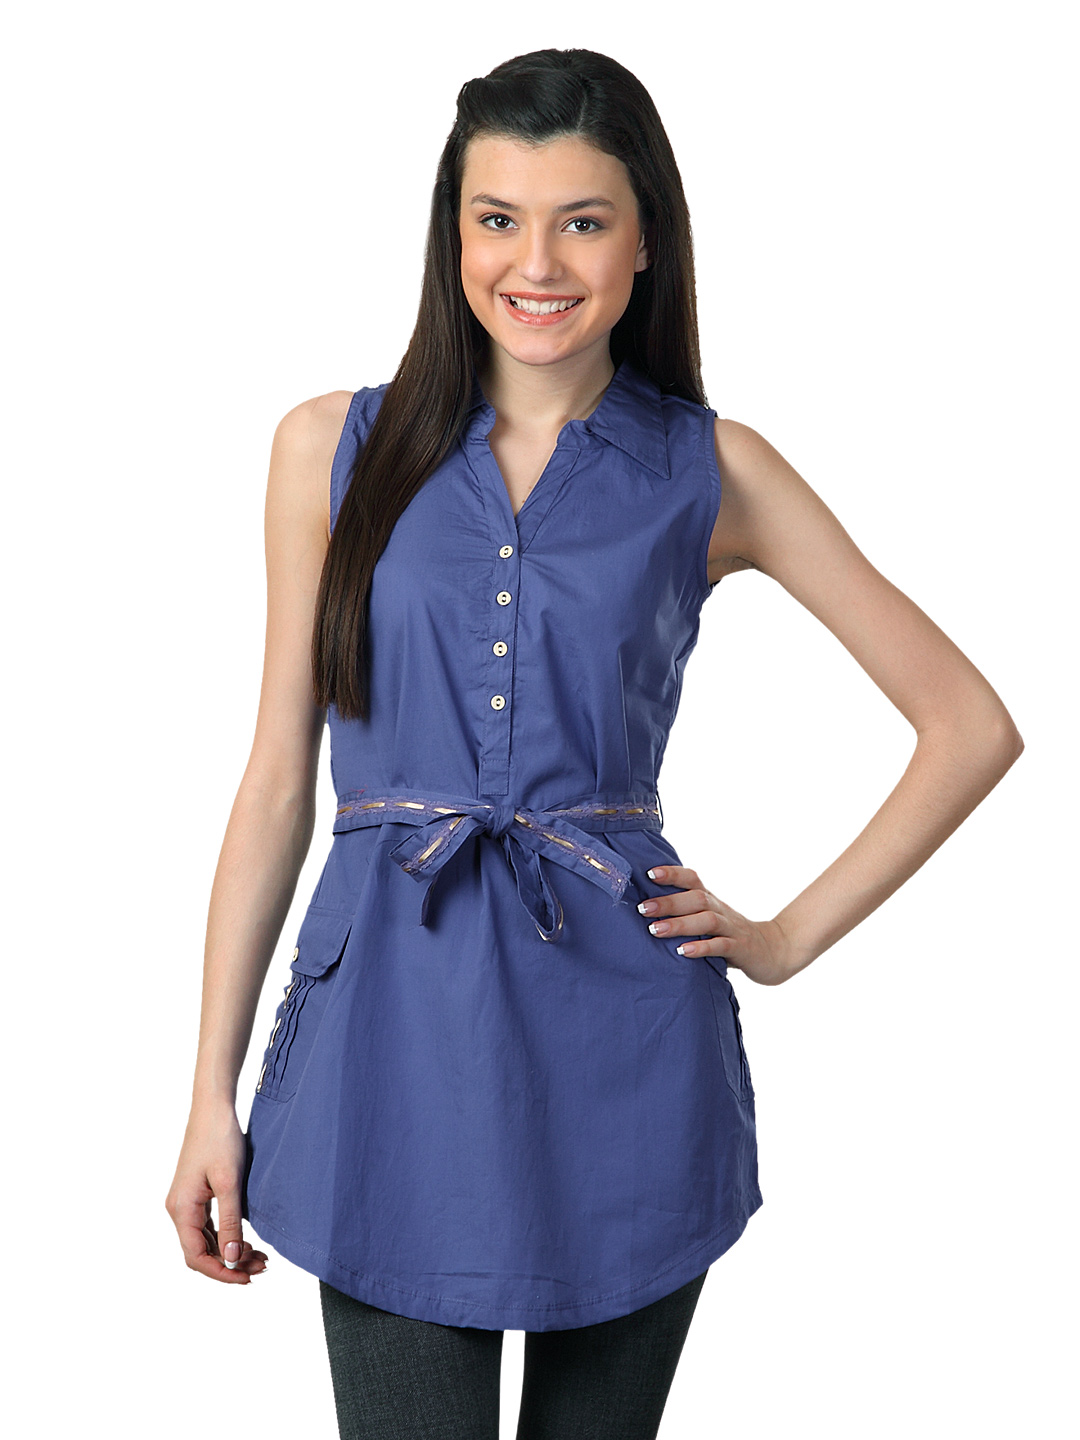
Sepia Women Blue Tunic
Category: Apparel / Topwear / Tunics
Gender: Women
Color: Blue
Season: Summer 2012
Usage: Casual